Next Level (Aespa song)

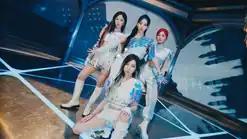

On May 15, 2021, a 28-second video teaser for "Next Level" was uploaded on the official SM Town channel, with the official video being released two days later. The visual was released on SM Entertainment's official YouTube channel on May 17, to coincide with the digital release of the song. The accompanying music video for the track was directed by Paranoid Paradigm. Aespa revealed that SM Entertainment founder Lee Soo-man directed their performance video from choreography, composition, stage movement, camera work, outfits, and gestures.